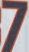
Number: 7